Durand of Gloucester

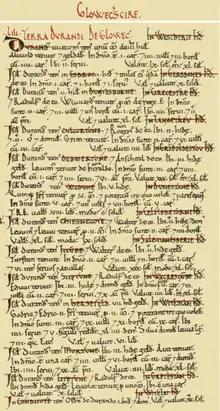
13 Gloucestershire holdings of "Durand vicecom(es)" ("Durand the Sheriff") listed in the Domesday Book of 1086

Durand of Gloucester (d. circa 1096) was Sheriff of Gloucestershire in 1086 and was one of the tenants-in-chief of King William the Conqueror in Gloucestershire and elsewhere, with a total of 63 holding listed in the Domesday Book of 1086.